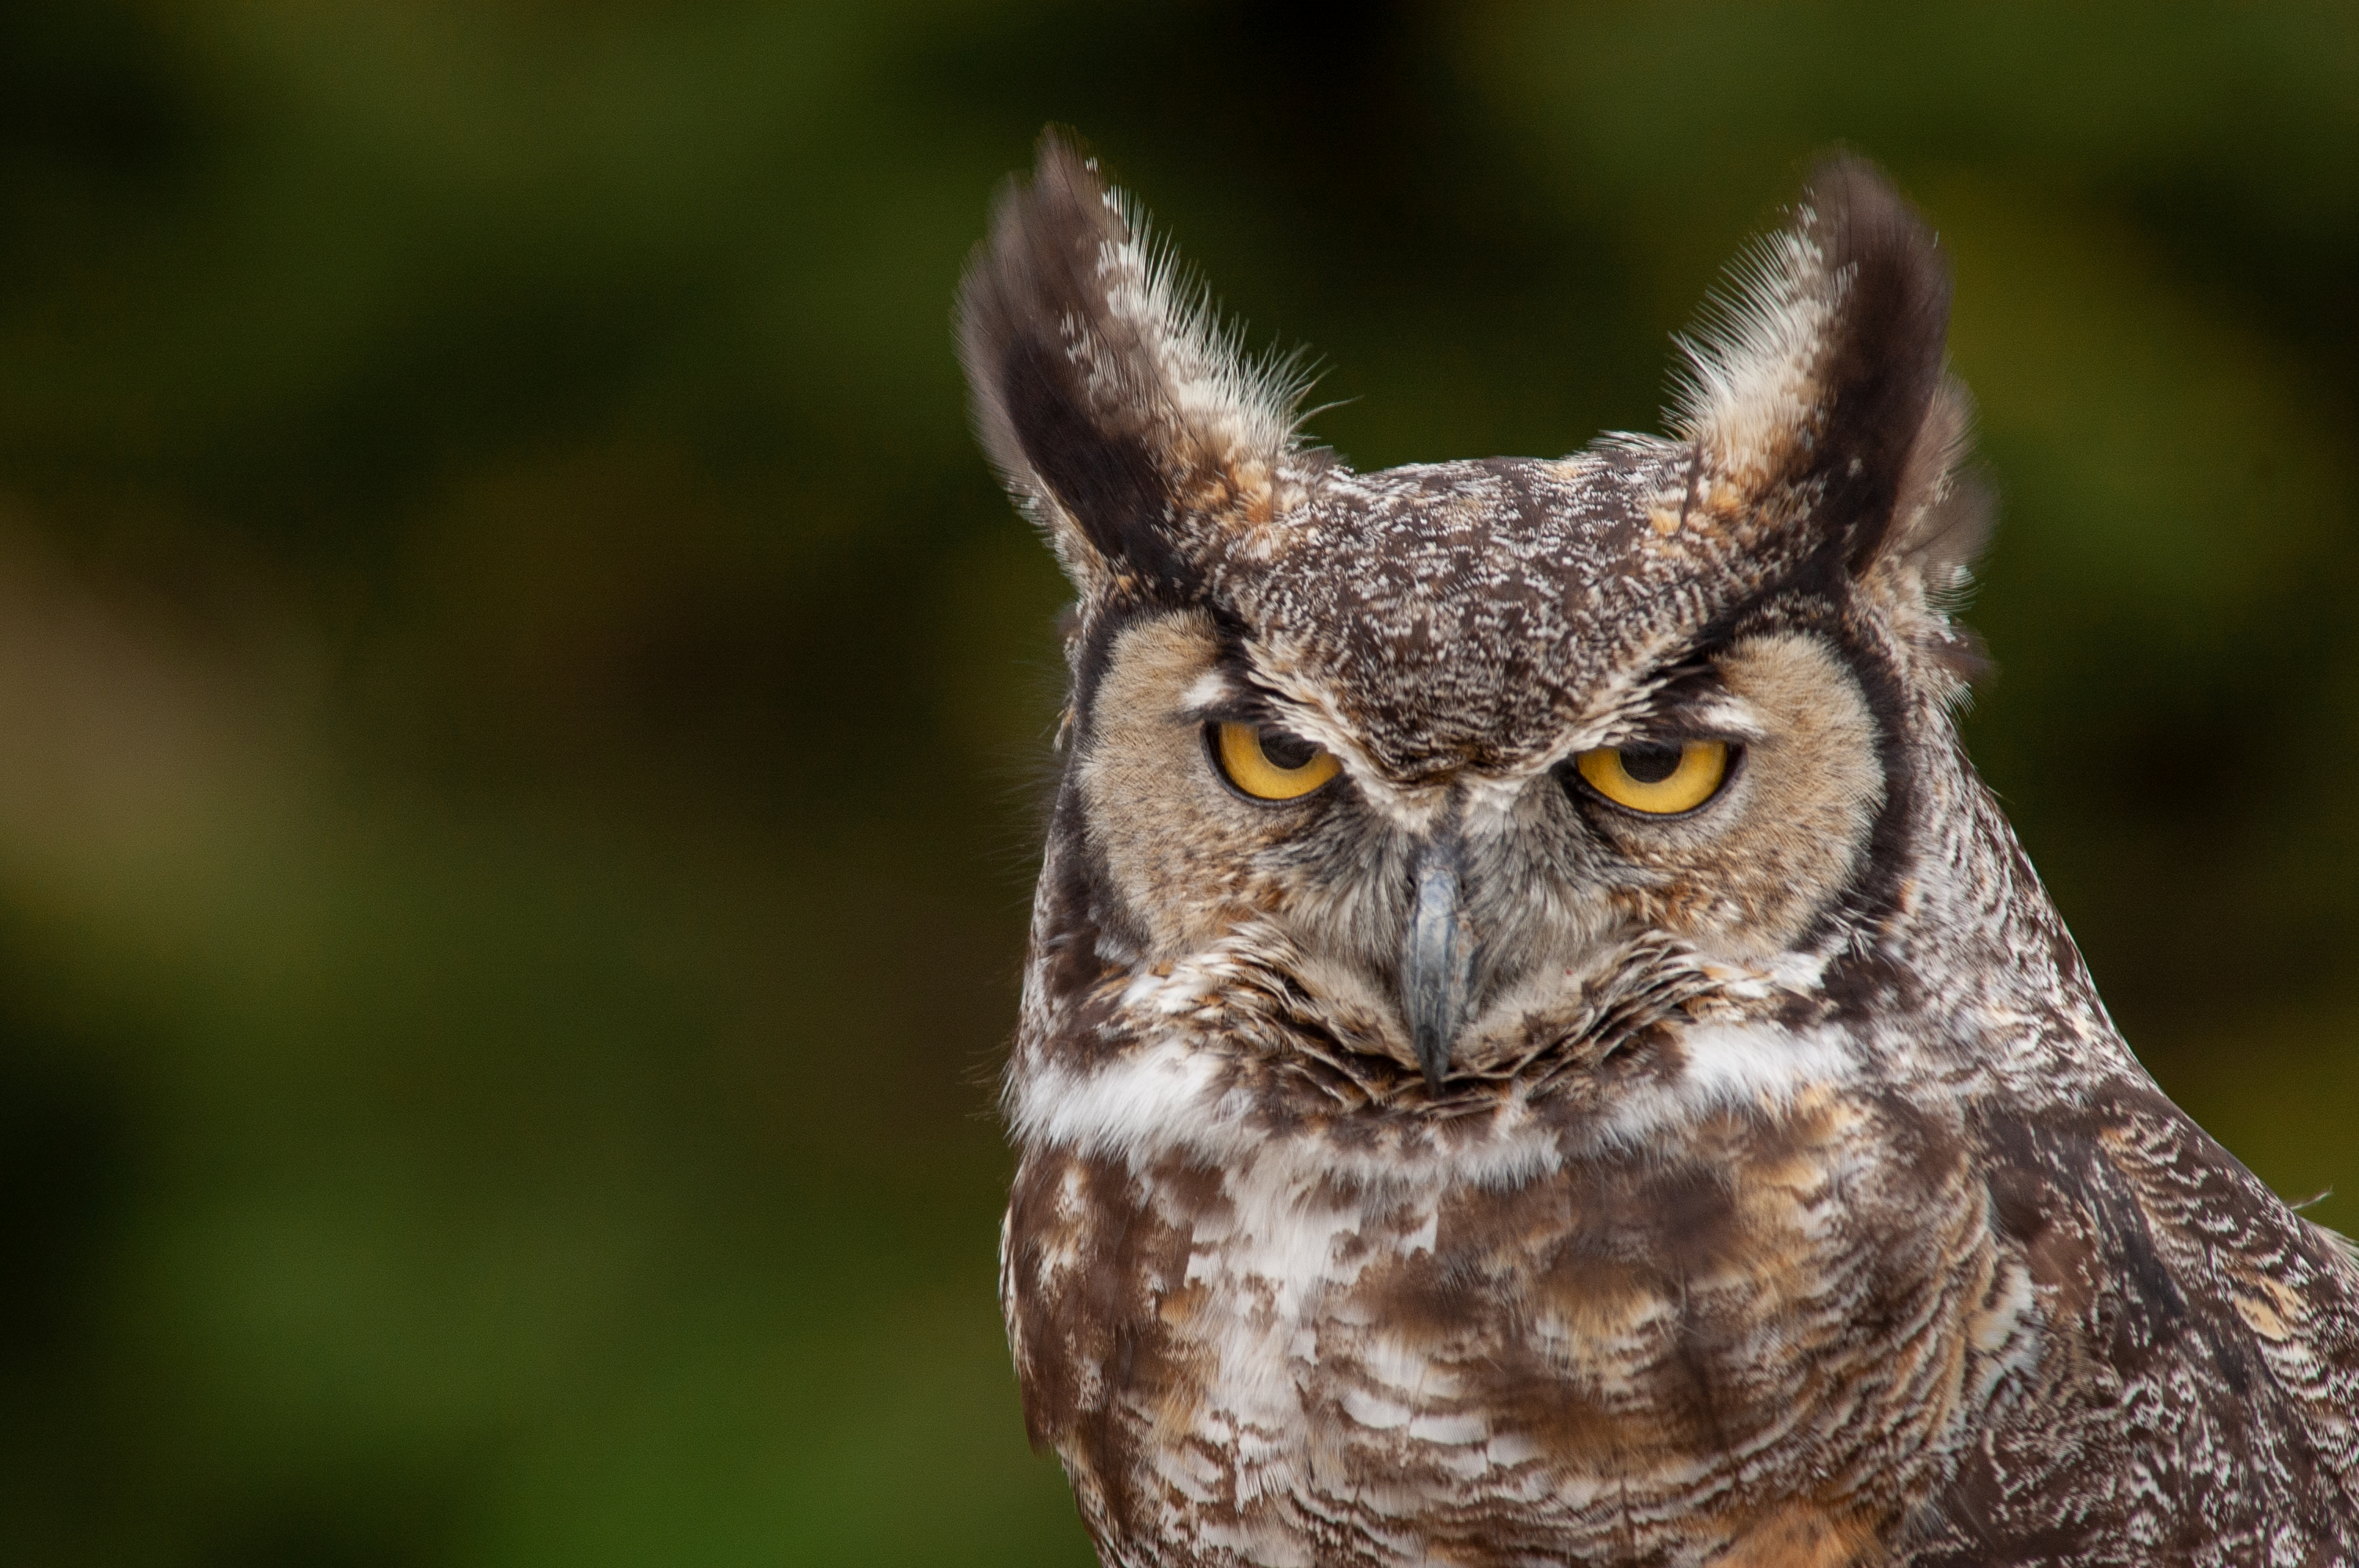
hair, head, bird, eye, beak, owl, human body, screech owl, Eastern Screech owl, terrestrial animal, feather, snout, bird of prey, close up, soil, grass, wildlife, macro photography, wood, eyelash, falconiformes